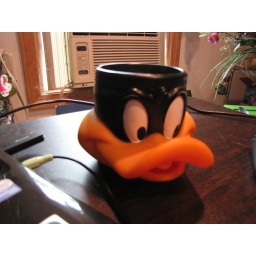
my morning coffee in a daffy duck cup